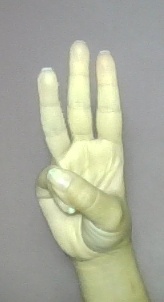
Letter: thaa